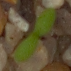
Label: scentless_mayweed